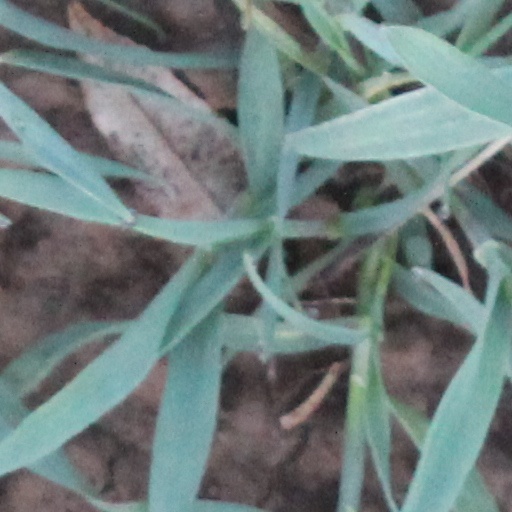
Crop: wheat